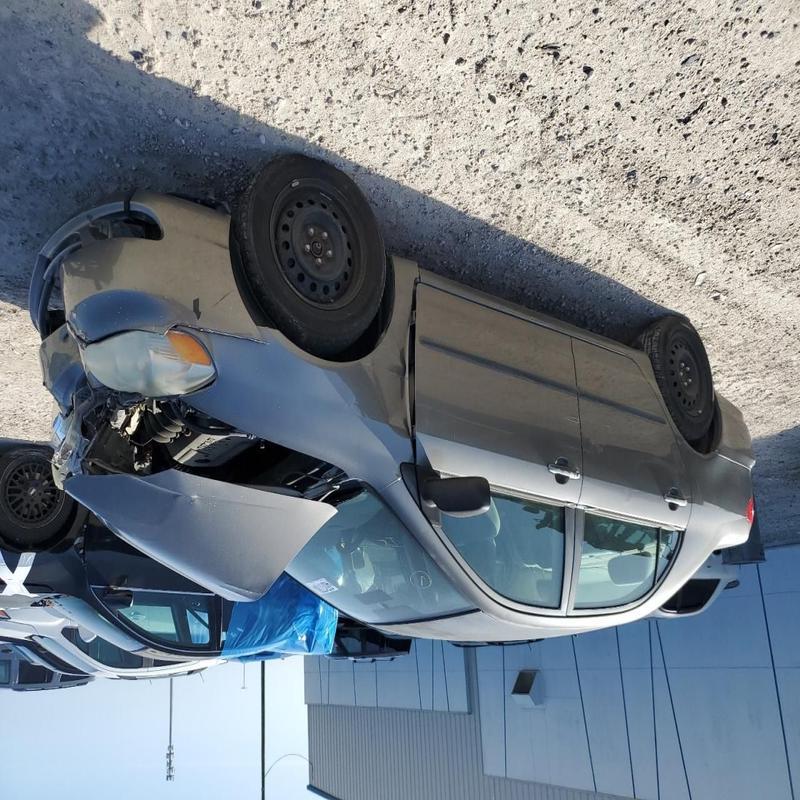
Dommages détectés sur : pare-choc avant, capot, aile avant droite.
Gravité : majeur